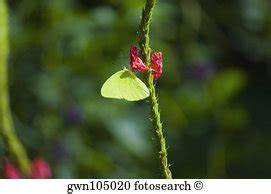
Label: farfalla